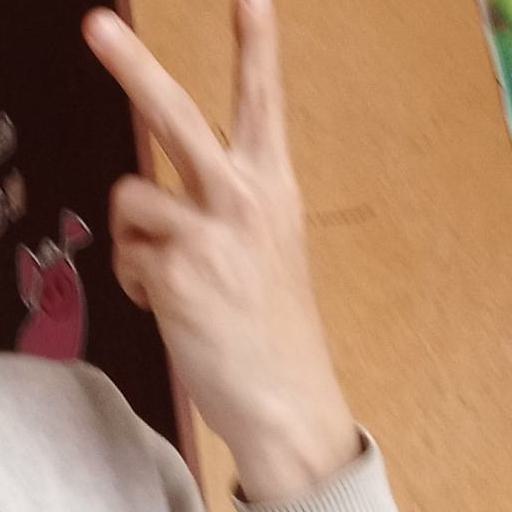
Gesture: peace_inverted